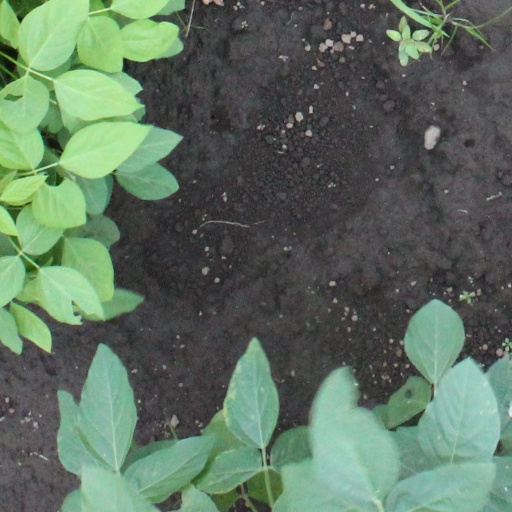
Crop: soybean